André-Charles Boulle

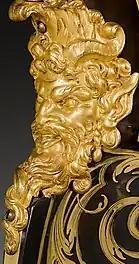
Brass work by Boulle

Tortoiseshell was used in thin sliced inlays onto wood and is today an important reference with regard to Boulle work. Despite tortoiseshell's rarity and cost, its durability, organic warmth and mottled-red aesthetics made it particularly apt for exotic wood such as ebony. This is because it gives a sense of depth to Boulle work. The initial processing of tortoiseshell involves separating the layers of the scutes from the animal's carapace by heating, and softening the plates by boiling them, in salt water, and thereafter flattening them under a press. Although two pieces could be fused together by use of a hot iron, great care had to be taken not to lose the colour. Finishing and polishing was done by various techniques.